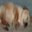
Label: dog